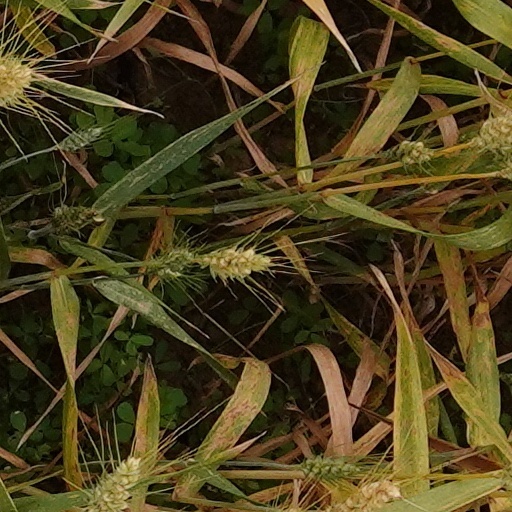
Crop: wheat